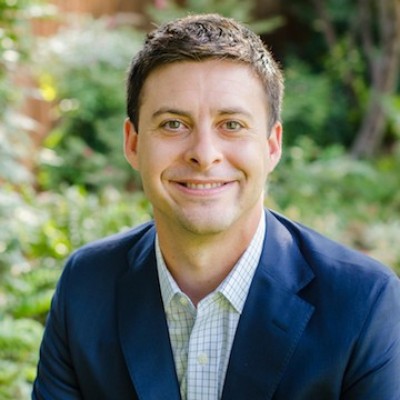
Gender: men